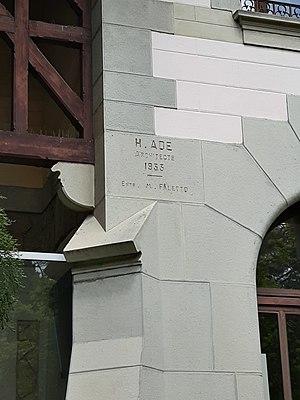
Henri Adé est un architecte annécien du début du XXᵉ siècle.